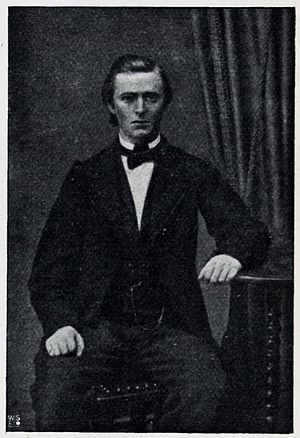
Johan Ludvig Nils Henrik Vibe
Johan Ludvig Nils Henrik Vibe var en norsk publicist, søn af Andreas Vibe.